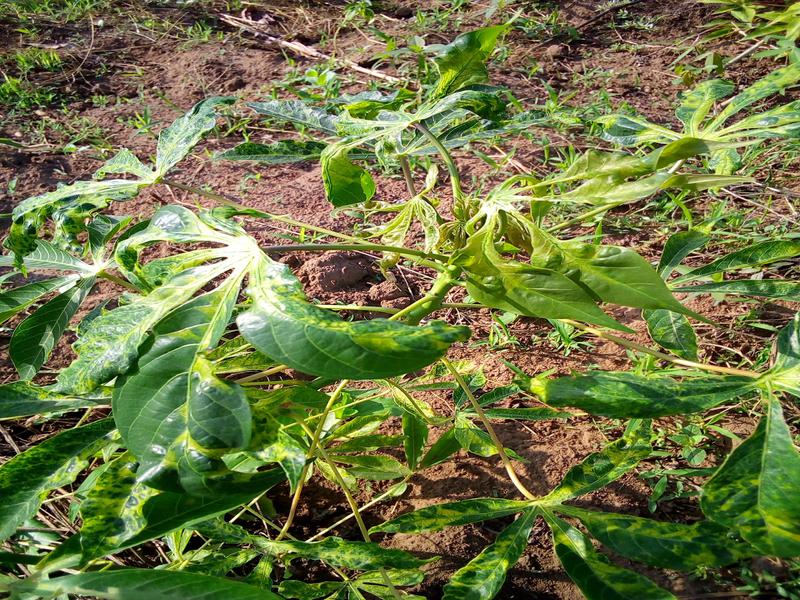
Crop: cassava
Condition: mosaic_disease